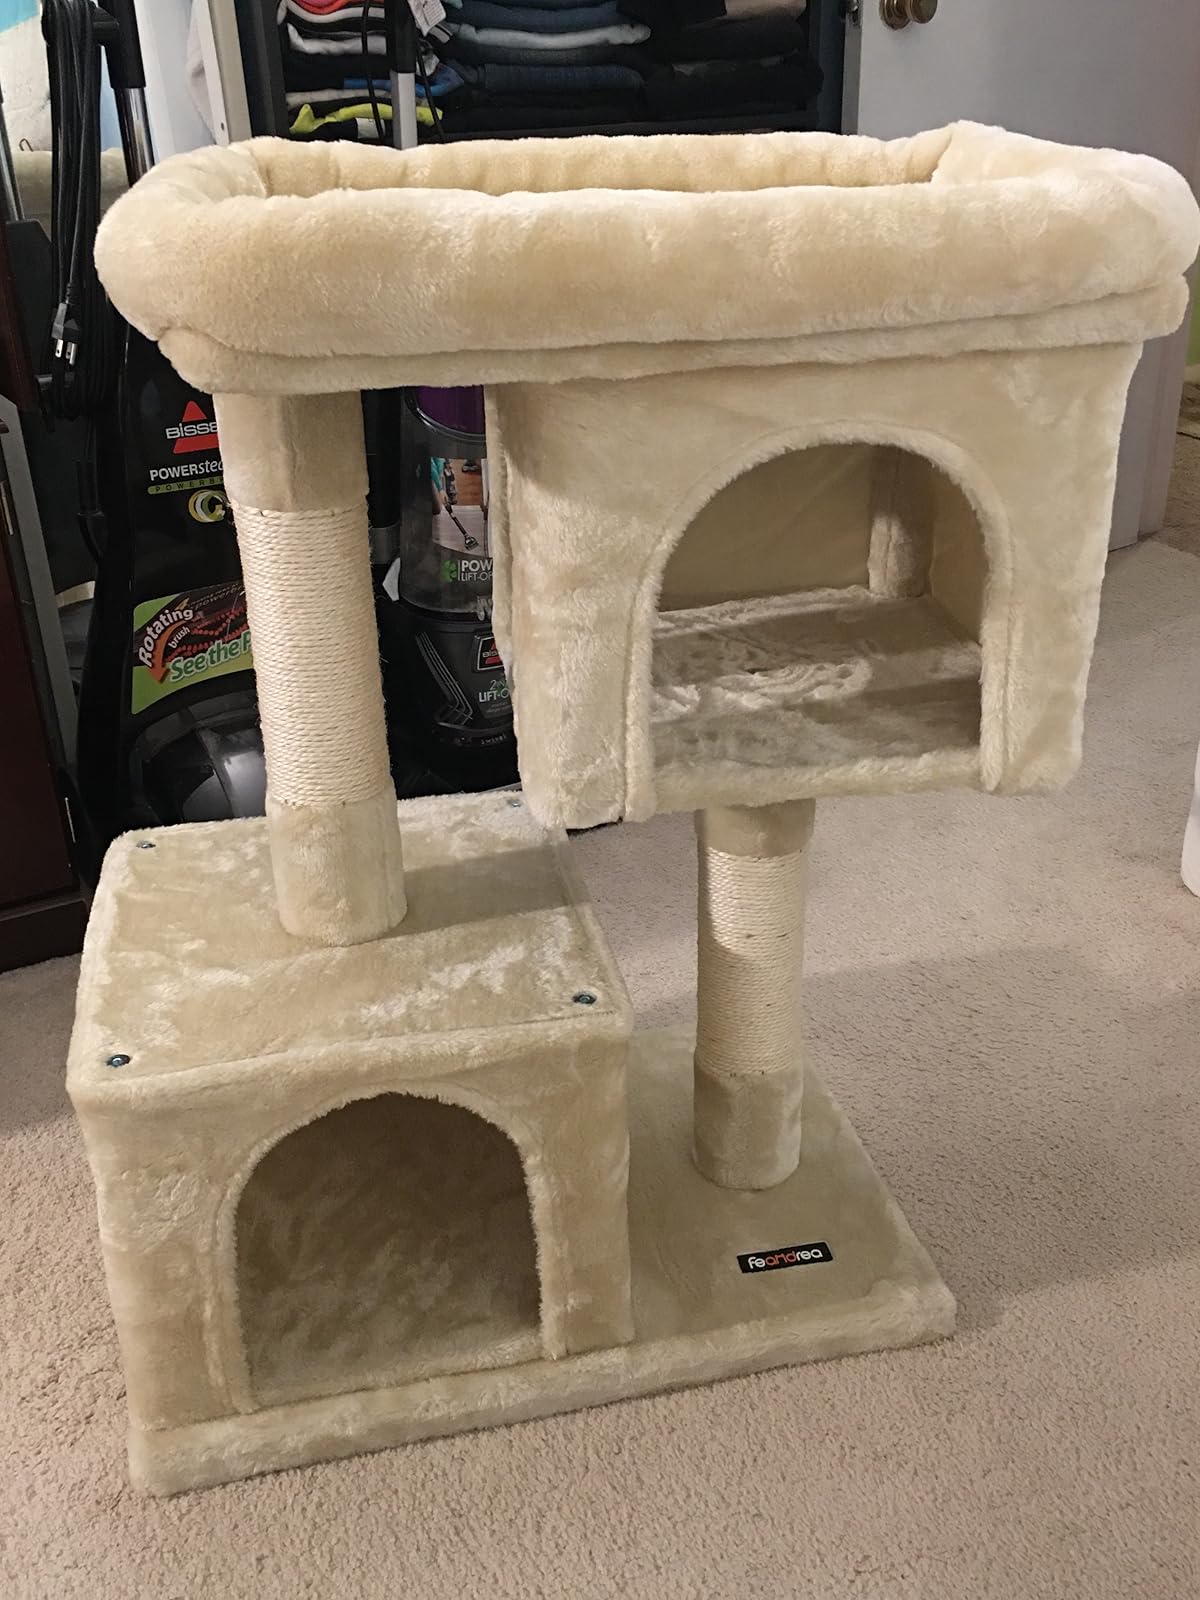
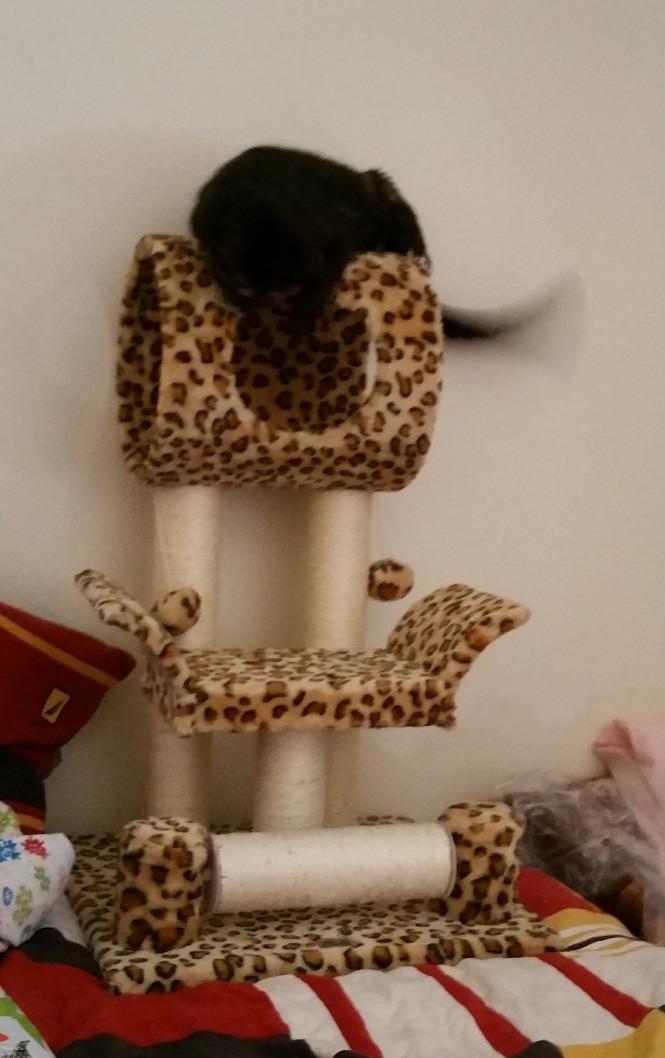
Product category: items_cat tree
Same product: no